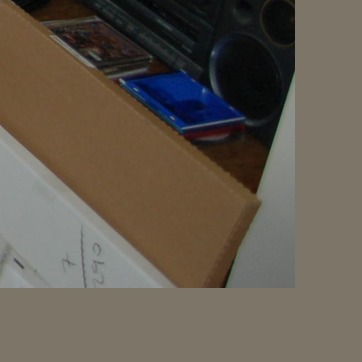
Material: paper